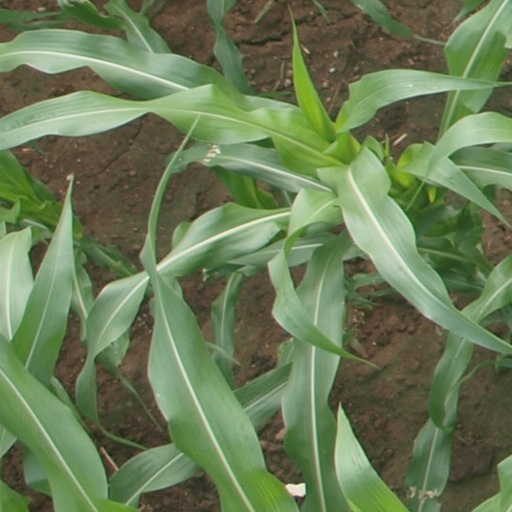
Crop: maize; corn